Lester Matthews

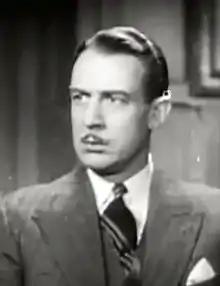
Matthews in "Werewolf of London" (1935)

In his career, the handsome Englishman made more than 180 appearances in film and on television. He was erroneously credited in later years as Les Matthews. Matthews played supporting roles in films like "The Raven" and "Werewolf of London" (both 1935), but his career deteriorated into bit parts.